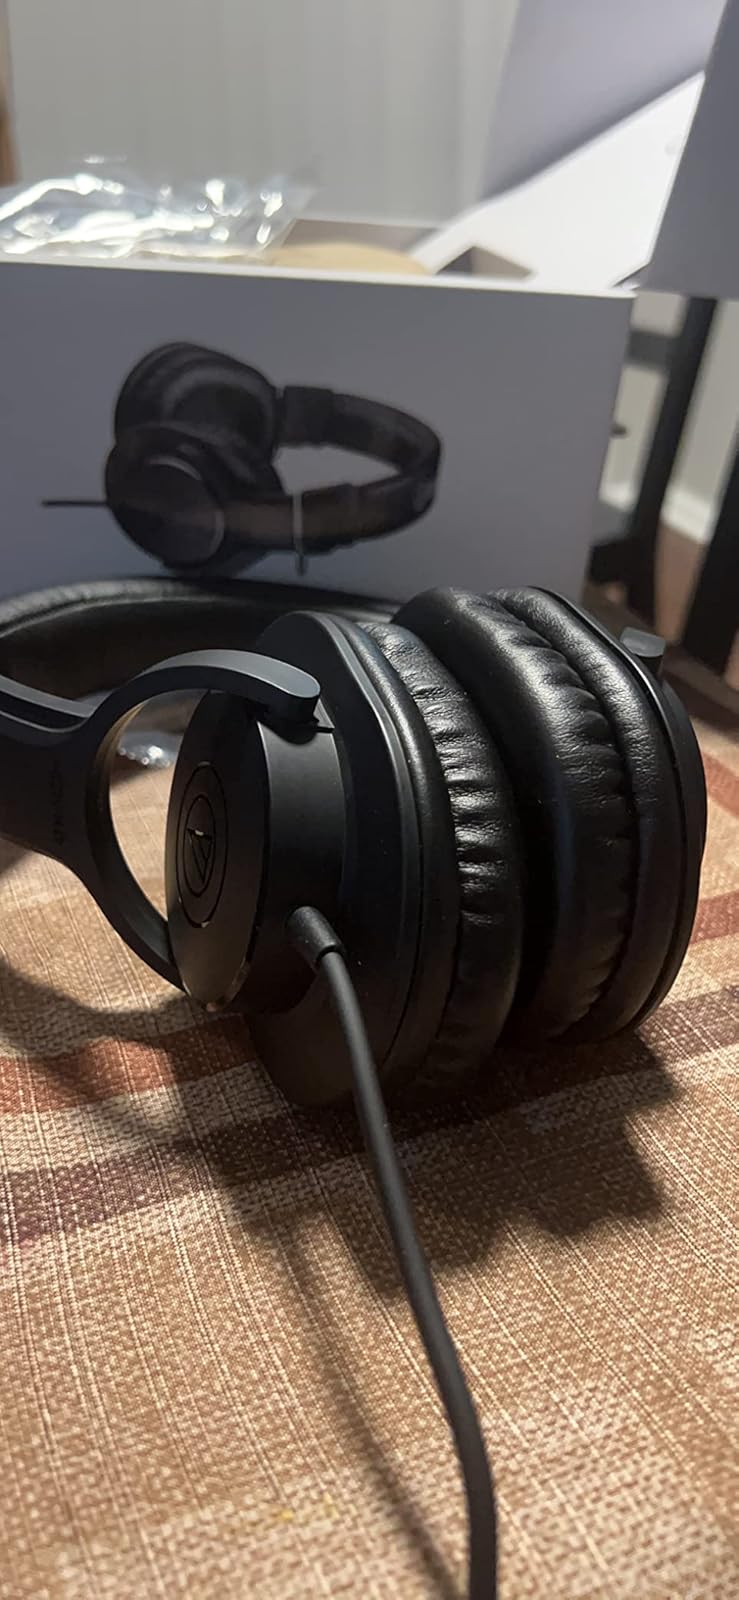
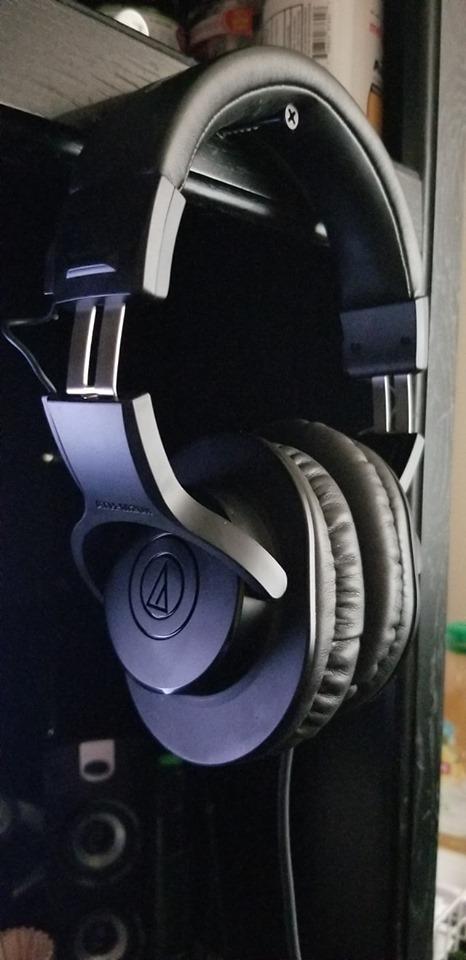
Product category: headphones
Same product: yes